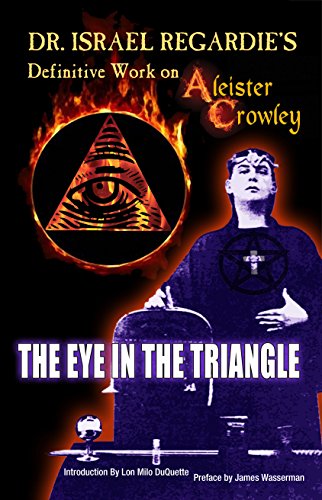
Dr. Israel Regardie's Definitive Work on Aliester Crowley: Eye In The Triangle
Category: Buy a Kindle
About the Author Francis Israel Regardie was born in 1907 to an Orthodox Jewish family in the East End of London, an impoverished area that twenty years previously had been the stalking ground of Jack the Ripper. When he was still a teenager, he emigrated along with his family to the United States, settling in Washington, D.C. Regardie was early on attracted to the writings of Madame Blavatsky and her Theosophical Society, in addition to Qabalistic and Rosicrucian studies. While living in D.C., at the age of 20, Regardie became an Initiate of a Rosicrucian group there. RELATIONSHIP WITH ALEISTER CROWLEY Shortly after, Regardie came across a book of Aleister Crowley's and was immediately awestruck by the elder magician's talent and evident genius. In 1928 He began a correspondence with Crowley, who was then living in Parib, and was eventually offered a job as Crowley's personal secretary. Regardie travelled to Paris to join him at a great personal sacrifice and while there he served as Crowley's secretary. He also provided the British magician with some financial assistance needed to help the latter maintain his outlandish hedonistic lifestyle. The arrangement may have been ideal for Crowley, who utilized Regardie's services as secretary and errand-boy, while pursuing women and drugs to his heart's content. It was less than idyllic for Regardie, who became disillusioned by Crowley's failure to truly teach him the higher secrets of magic, which he had to get from extensive reading instead. The whole episode came to an end less than a year later, when Crowley was deported from France, accused of being a German spy. Regardie then attempted to return to the land of his birth, but England would not have him due to his known association with the already-infamous Crowley, whose patriotism was in question due to his having worked for a pro-German newspaper in New York during the Great War. Despite his association with, and admiration for, Aleister Crowley, Regardie never considered himself a Thelemite. It is telling that he joined an offshoot of the Golden Dawn in 1933, over thirty years after Crowley himself terminated his association with the order. In fact, Crowley was actively involved with the Ordo Tempi' Orientis during the 1920s and later, yet it appears that Regardie either had no interest, or Crowley did not invite him to participate therein. GOLDEN DAWN Regardie's resonance with the Golden Dawn derived in part from the intuitive knowledge that he demonstrated in his 1932 book, The Tree of Life. With the sponsorship of Dion Fortune, he joined the Stella Matutina in 1933 but quickly became disillusioned with its egotistical leadership and departed less than two years later after attaining the grade of Adeptus Minor. Three years after that, he published his landmark collection The Golden Dawn, making the "secret" rites and teachings of the on-again, off-again Order available to a wider public for the first time, and making possible today's resurgence of interest in the Order. Several years later, Regardie and Crowley parted company after an acrimonious public clash of personalities. Regardie returned to the United States and studied chiropractic medicine in New York. He served in the Army during World War II, and afterward moved to Los Angeles to open a chiropractic clinic and also work as a Reichian therapist. He had studied psychology and psychiatry with several notable teachers and was a strong proponent of Jungian analysis all his life, as well as the more controversial work of Wilhelm Reich. Both writers are known among the 20th century's most unique and controversial psychological theorists, whose writings straddled the border between science, religion and myth, and incorporated a strong element of sexuality. It is easy to see how this emphasis blended well with Regardie's magical and esoteric Review Israel Regardie was (in my mind at least) an unapproachable god a mysterious mythological character straight out of the distant legendary past; like Merlin, or John Dee, or Cagliostro, or Woodman and Westcott, Mathers, and Aleister Crowley. --Lon Milo DuQuetteTruly the best book ever written on "the Great Beast" Aleister Crowley by his student and personal secretary Israel Regardie. --Occult NewsThis is an objective biographical study of Crowley written by someone who lived and worked intimately with him. Dr. Regardie observed "The Great Beast" at close quarters while serving as his personal secretary. The Eye in the Triangle was written many years later, after long contemplation. Regardie combines the psychological insight afforded by his professional training as a Reichian analyst with his grasp of Crowley's magical personality. First-rate! --Robert Anton Wilson
Features: This is Dr. Israel Regardie s extended commentary on his years with the Great Beast and the life and works of his infamous former employer. Moreover, the book is an attempt at an insightful, if not completely objective, analysis of the psychological processes that caused Crowley to tick so peculiarly. At the same time Regardie s observations might also give us some insight as to what might have been making Regardie tick so peculiarly. He recognized that the brilliance of Crowley s genius transcended and eclipsed his myriad (and serious) human flaws; he recognized it was his duty to mankind his duty to the advancement of human thought to allow the world to see the blazing sun of Crowley s genius and the soul-liberating message he tried to deliver. This book also represents the opening of Regardie s own eye to the spiritual significance of Crowley s contribution to the evolution of human consciousness, and to the importance of his own vital role and responsibility in presenting it to the world.